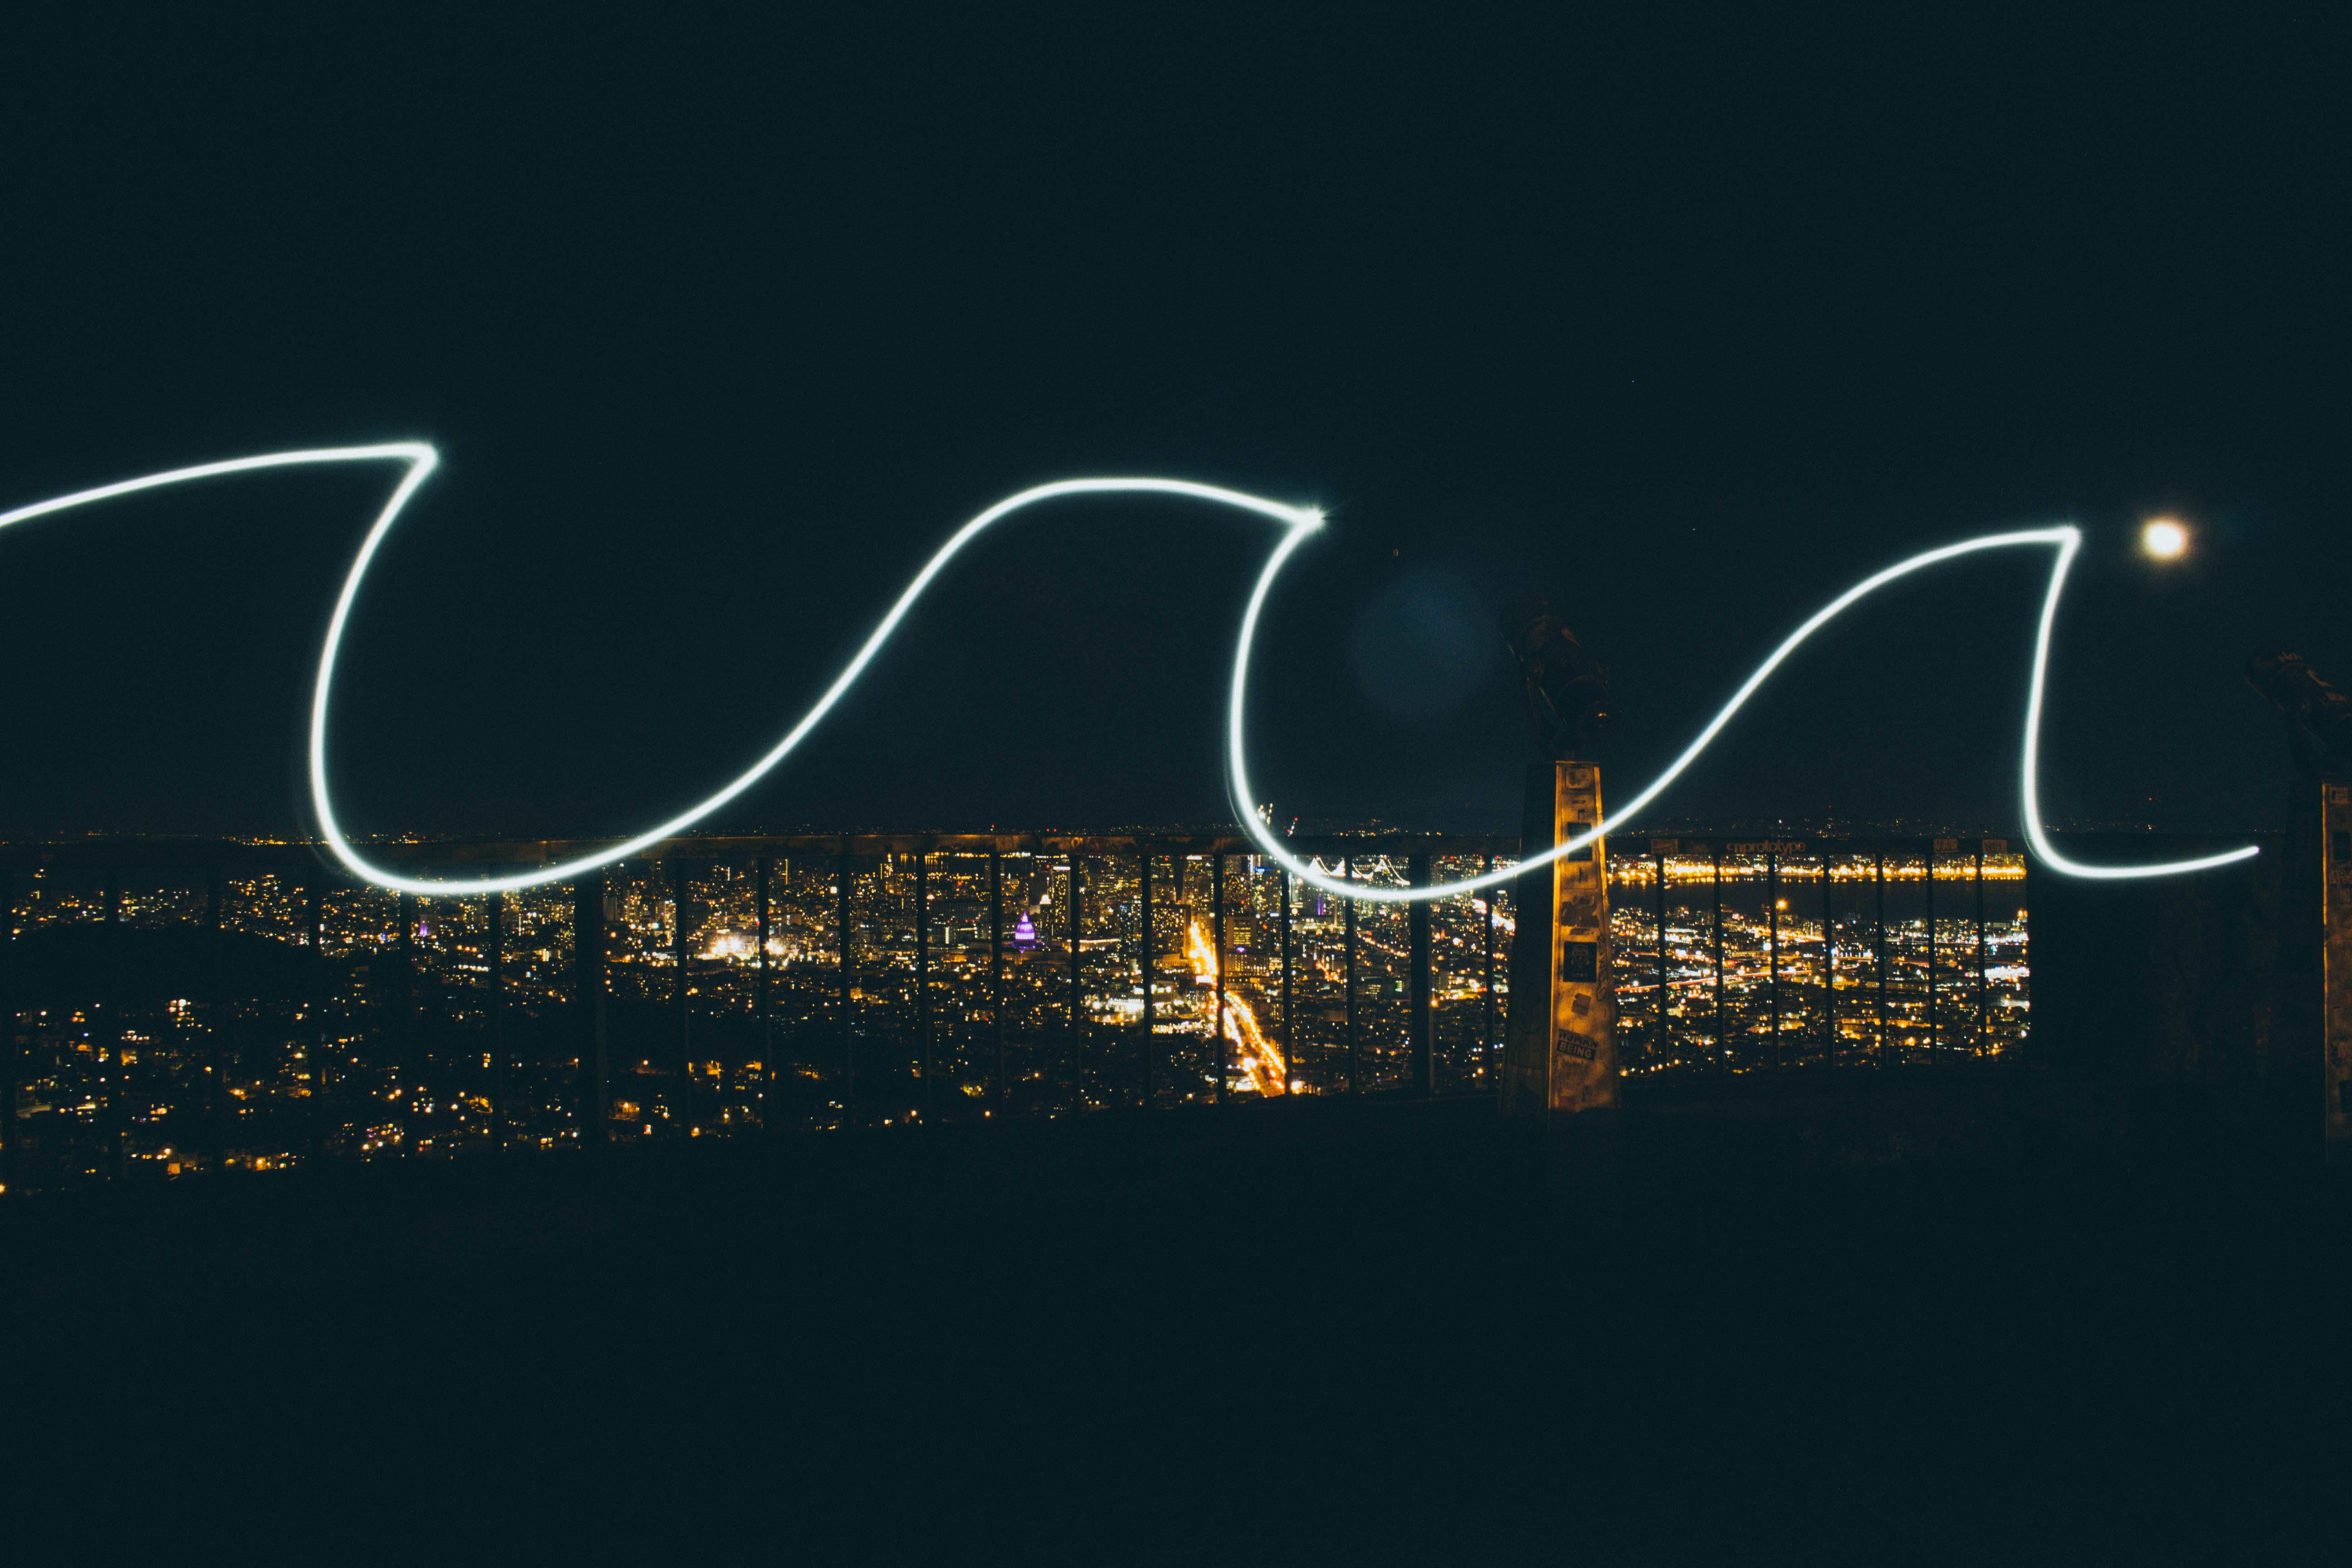
light, night, line, darkness, lighting, font, computer wallpaper